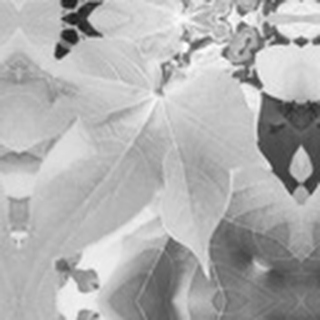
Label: healthy_cotton